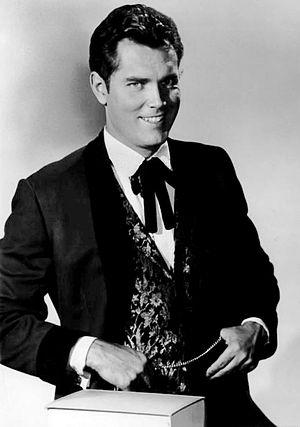
L'Infernale Poursuite est un film américain de Francis D. Lyon sorti en 1956.